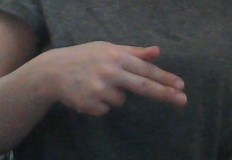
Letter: ghain